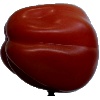
Label: Tomato Heart 1